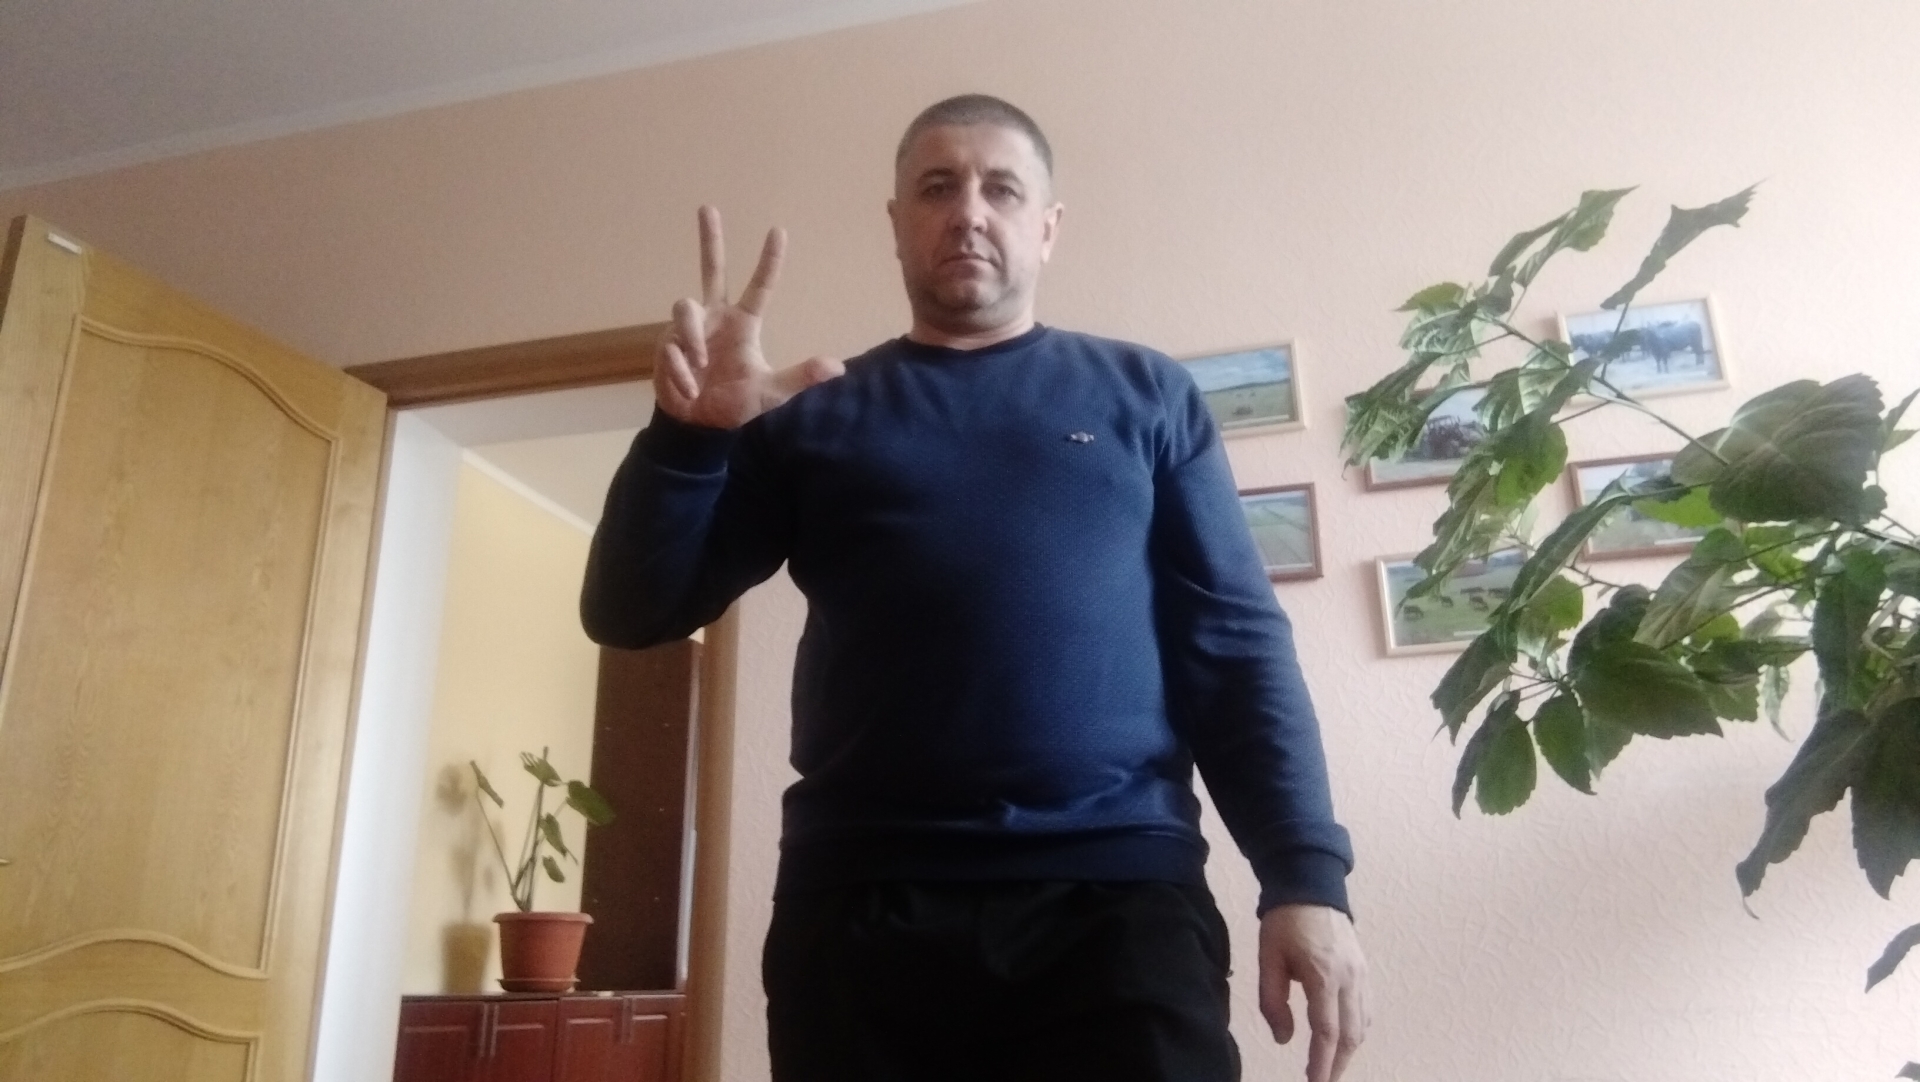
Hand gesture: three2